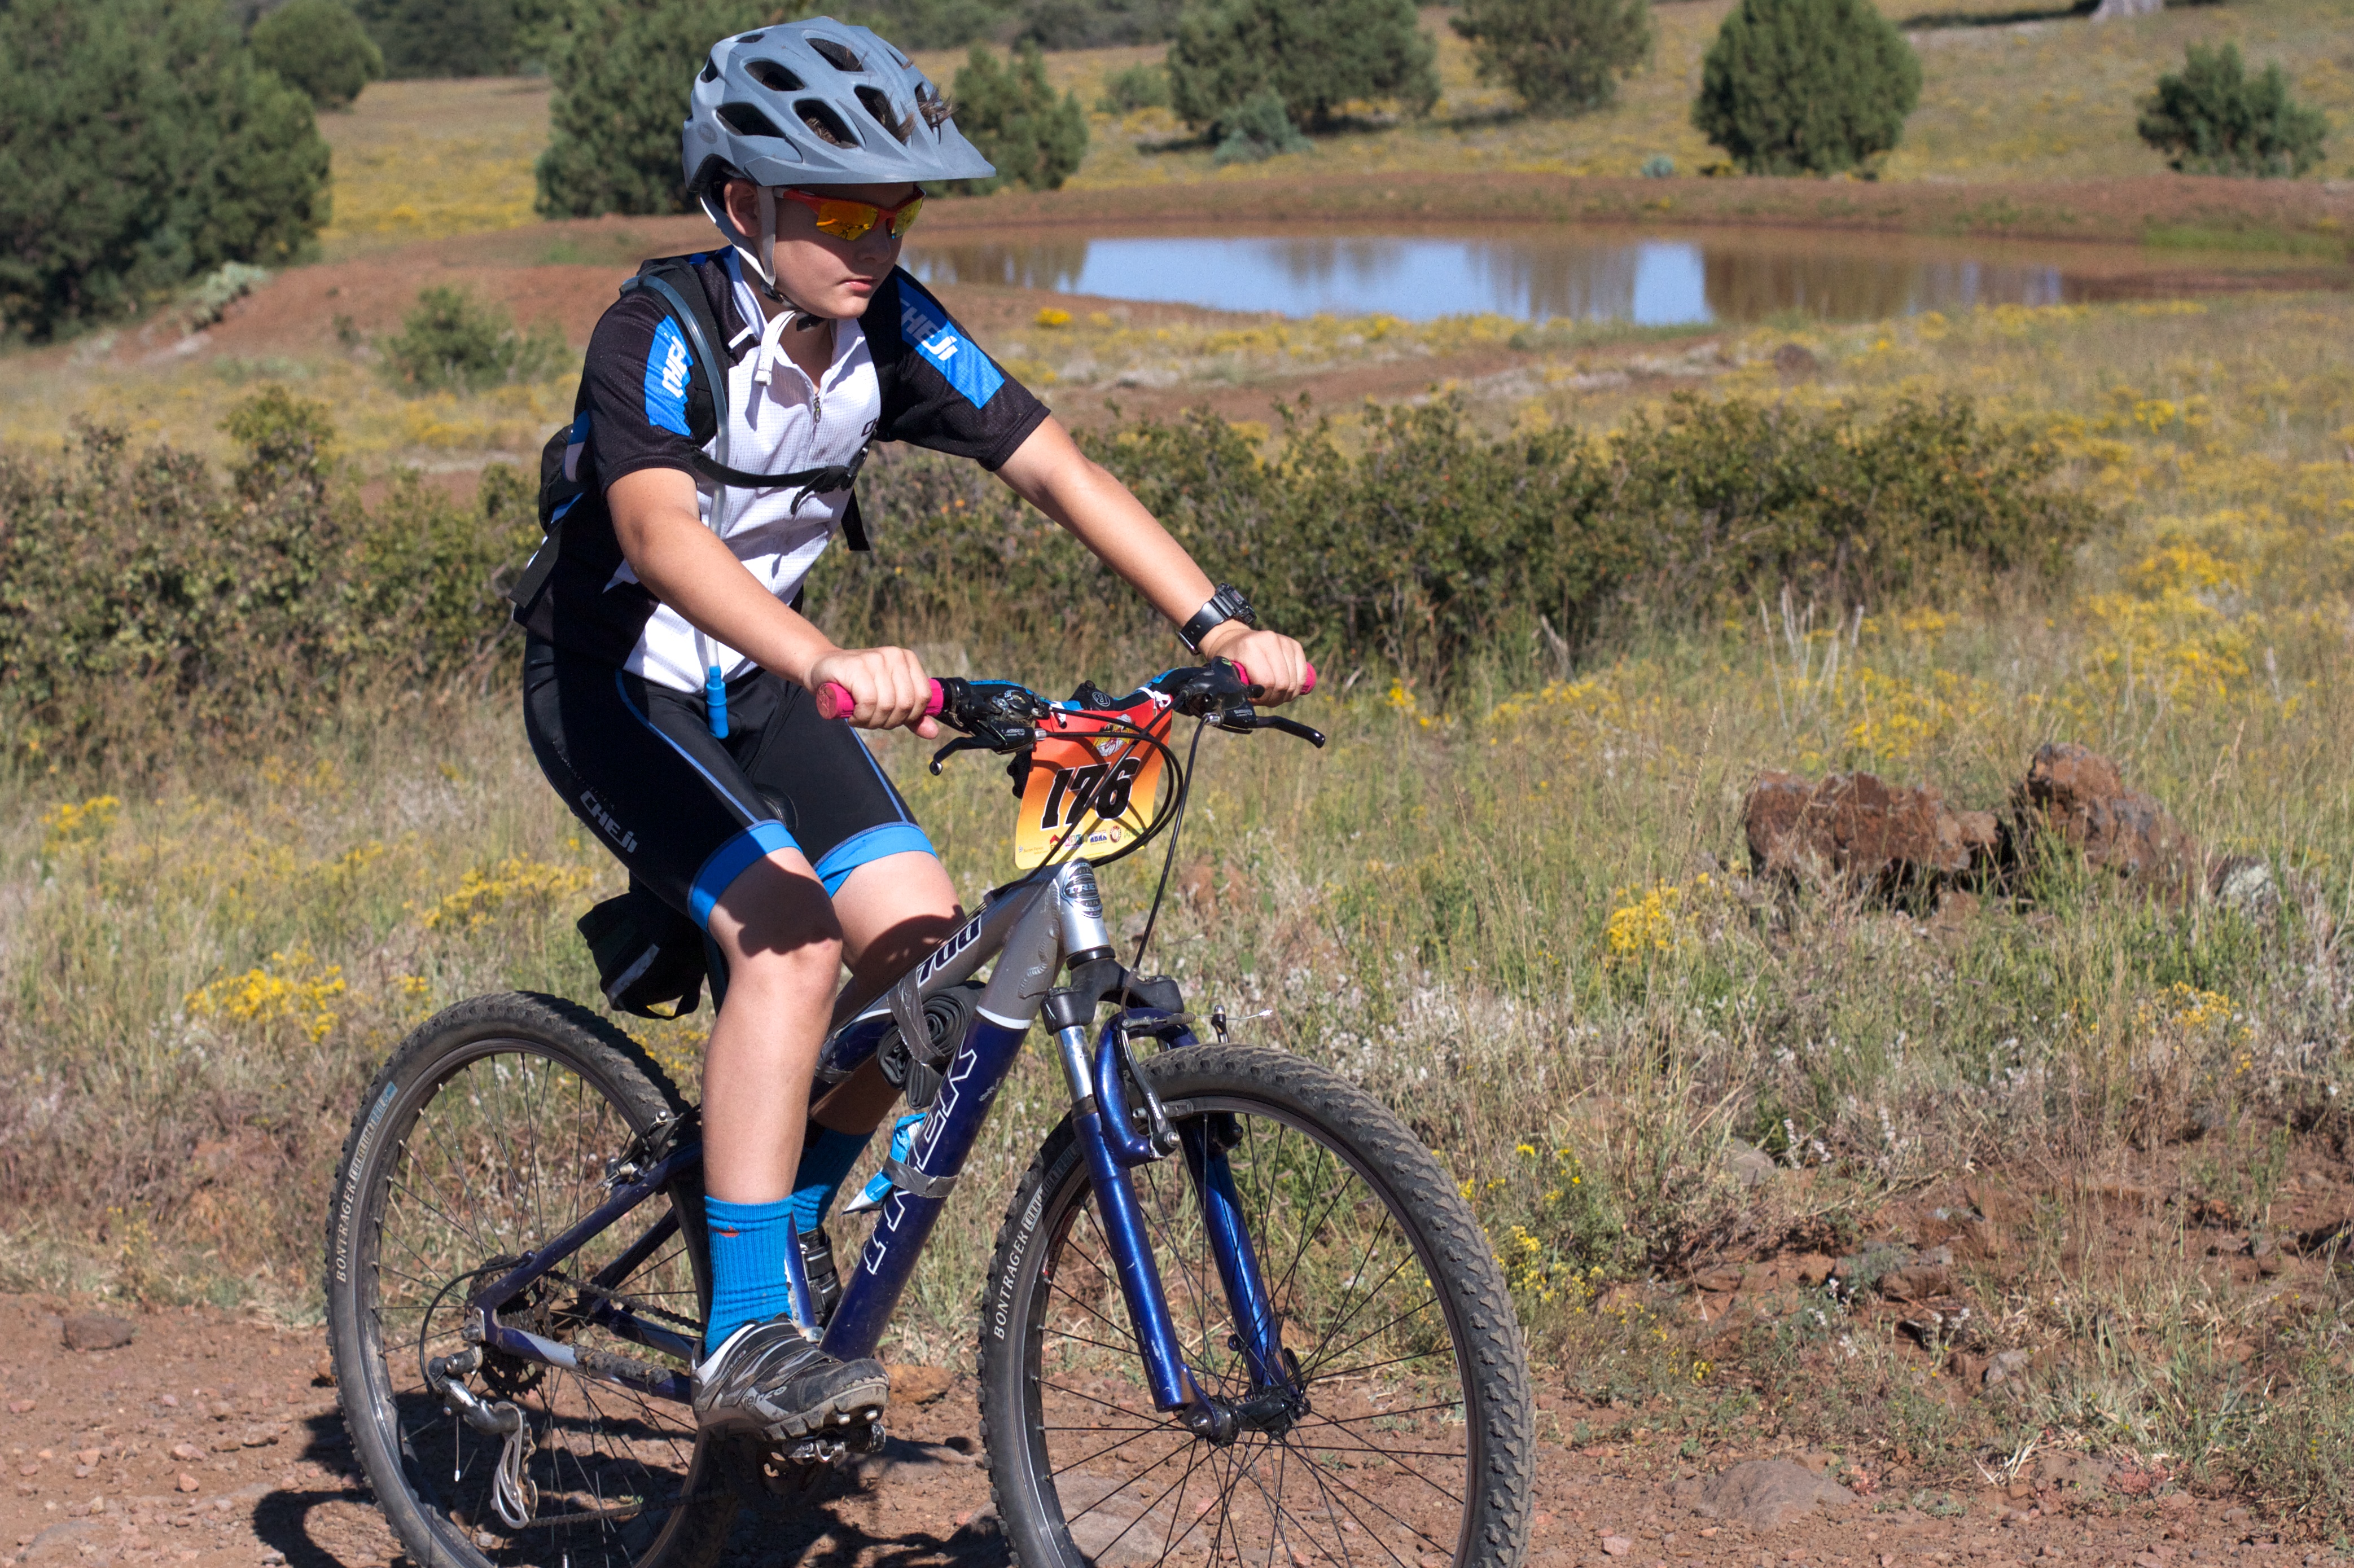
bicycle, vehicle, extreme sport, sports equipment, mountain bike, cycling, race, sports, fotr, mountain biking, road cycling, land vehicle, cycle sport, cyclo cross bicycle, cyclo cross, bicycle racing, downhill mountain biking, road bicycle, racing bicycle, mountain bike racing, cross country cycling